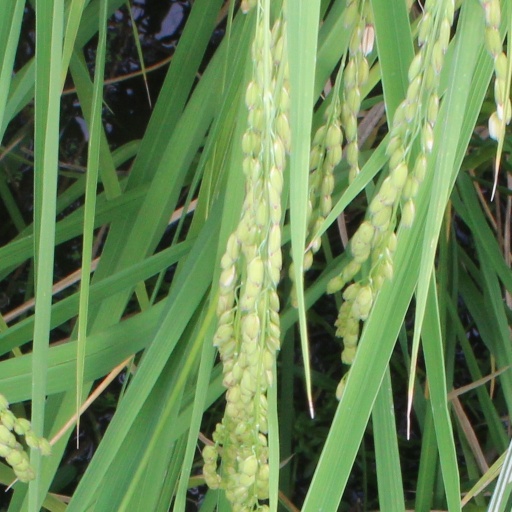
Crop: rice